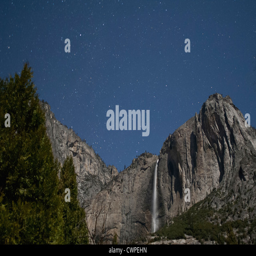
view over waterfall at night with a starry sky